Dareton, New South Wales

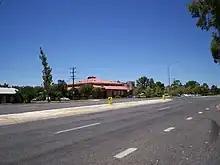
The Coomealla Memorial Sporting Club, on the Silver City Highway in Dareton

Dareton had its genesis in 1922 with the recommendation to establish irrigation in the area. Pioneering settlers moved to the district soon after, but it was not until after World War II and the establishment of soldier settler farms that Dareton began to prosper. Dareton is named for the then Water Conservation and Irrigation Commissioner Henry Dare, who was a strong advocate for the irrigation scheme.